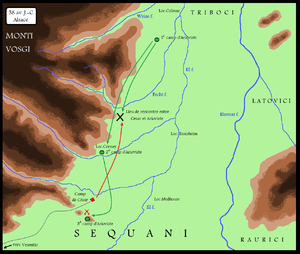
La guerre des Gaules est une série de campagnes militaires menées par le proconsul romain Jules César contre plusieurs tribus gauloises. La guerre de Rome contre ces tribus dure de 58 à 51-50 av. J.-C., et aboutit à la décisive bataille d'Alésia en 52 av. J.-C., qui mène à l'expansion de la République romaine sur l'ensemble de la Gaule.
Cette bataille, appelée bataille des Vosges, bataille en Alsace ou bataille de l'Ochsenfeld, au vu de l'incertitude sur sa localisation, voit la victoire des Romains commandés par Jules César, général et proconsul des Gaules, sur le chef suève Arioviste, selon certaines sources dans le sud de l’Alsace et selon d'autres en moyenne Alsace, chassant les Germains de l'autre côté du Rhin. C'est la deuxième bataille majeure de la Guerre des Gaules après celle de Bibracte contre les Helvètes et les Boïens.